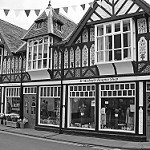
Label: B & W